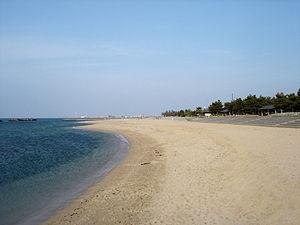
Hannan est une municipalité ayant le statut de ville dans la préfecture d'Osaka, au Japon. La ville a reçu ce statut en 1991.